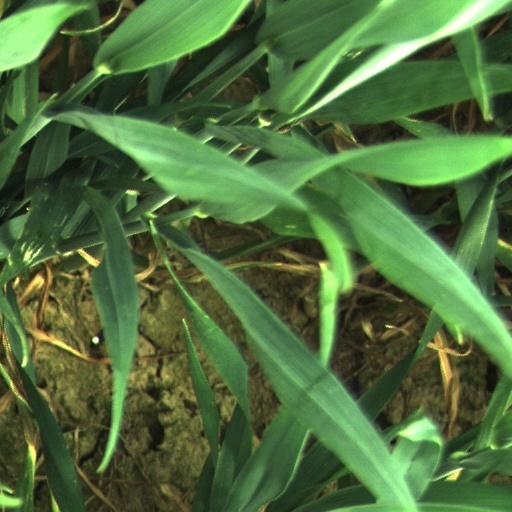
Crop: wheat